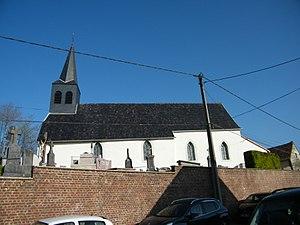
Bezinghem, Pas-de-Calais, Fr, église
Bezinghem est une commune française située dans le département du Pas-de-Calais en région Hauts-de-France.